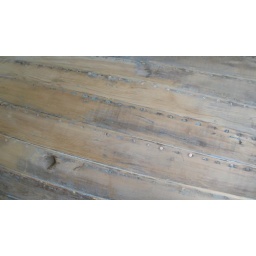
Larger shot of boat with gouge in left lower corner, blue tint around heat stripped and sanded lapstrakes